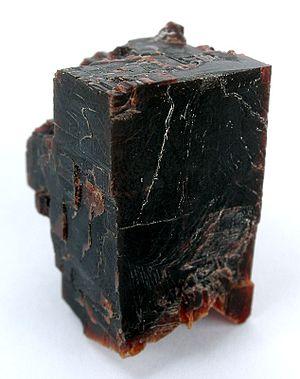
La villiaumite est une espèce minérale du groupe des halogénures et du sous-groupe des halogénures simples anhydres de formule NaF. Il s'agit de la forme minérale du fluorure de sodium.